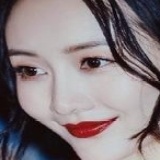
diễn viên Vương Âu